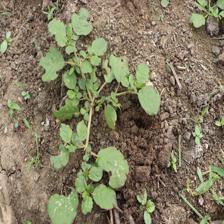
Label: BroadLeafWeed